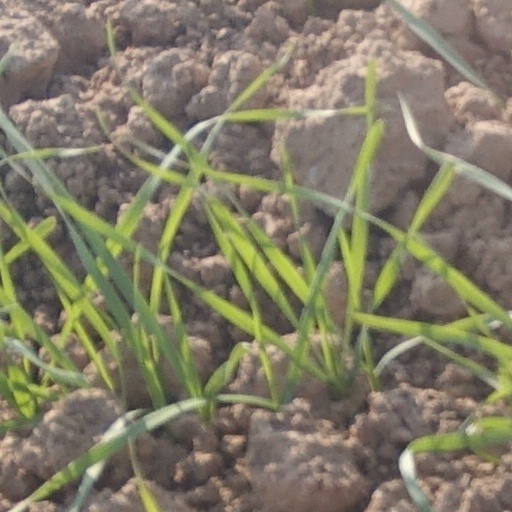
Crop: wheat